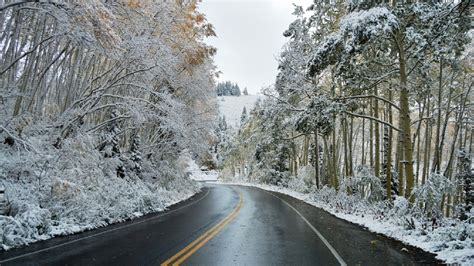
Weather: snow or frosty